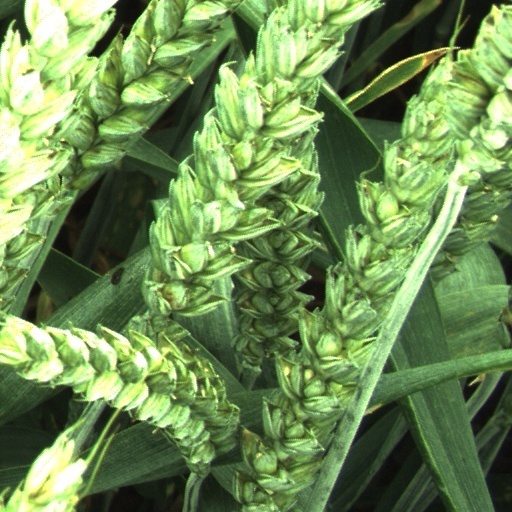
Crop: wheat